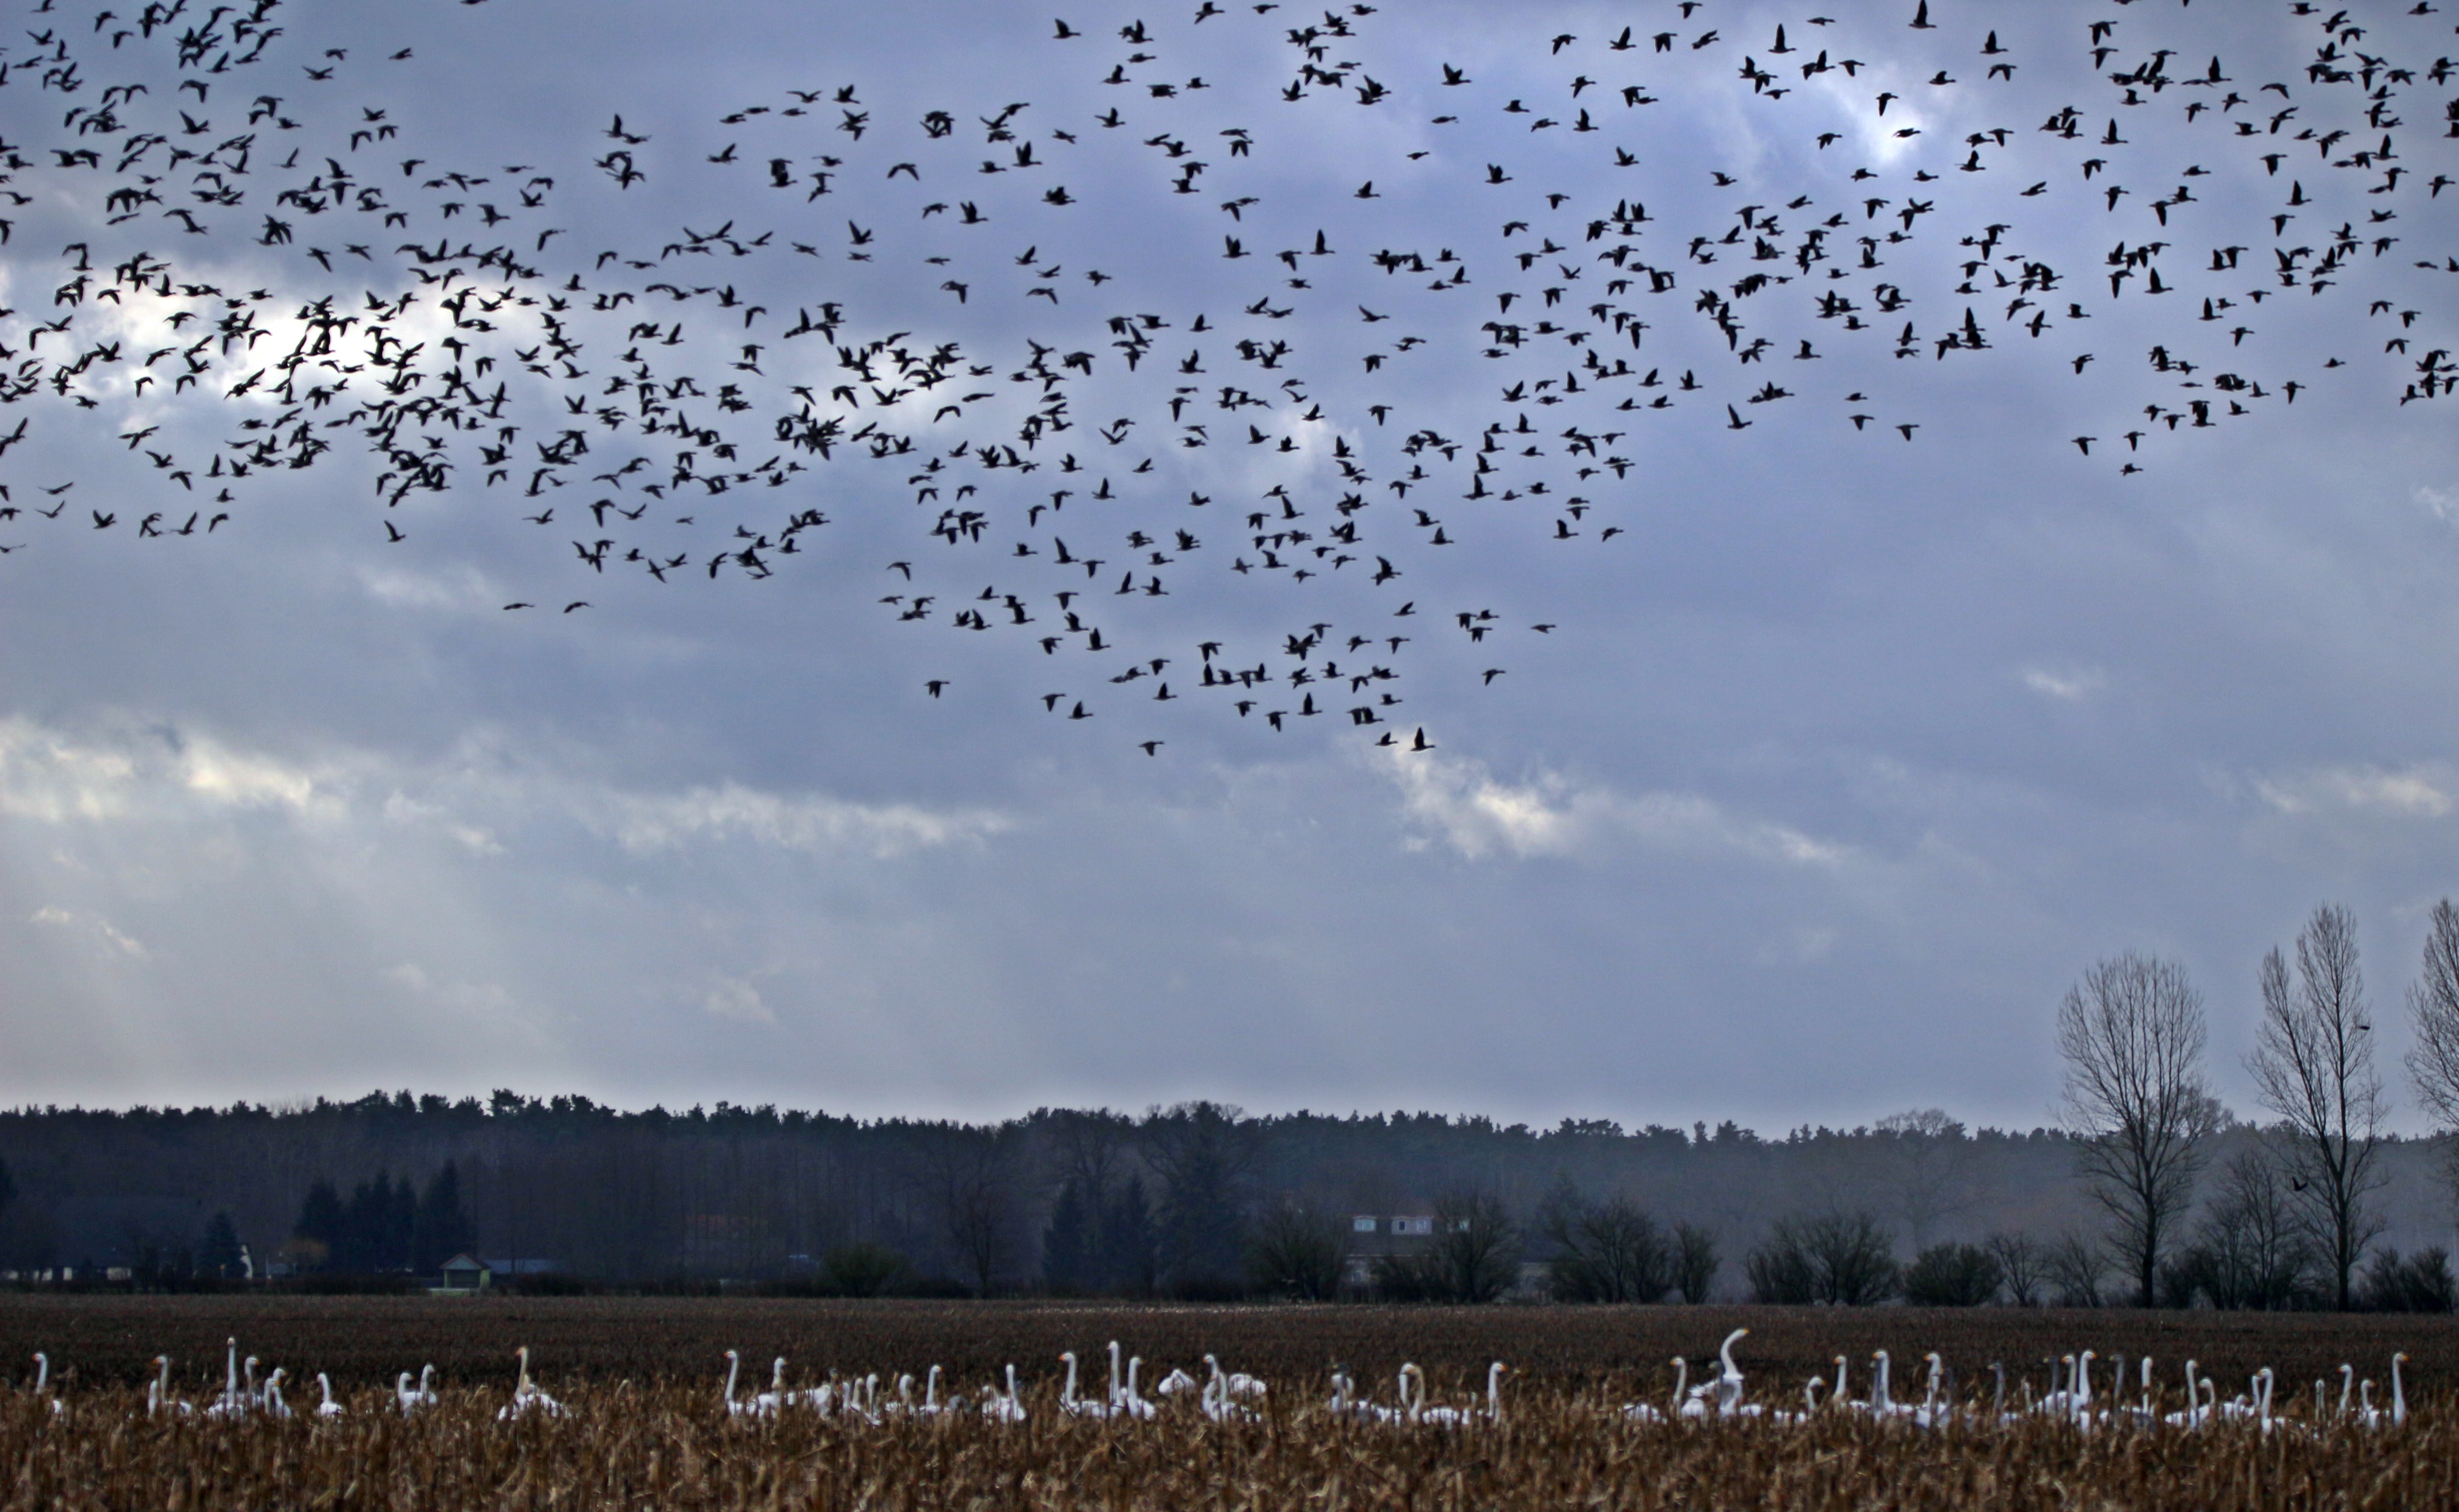
landscape, nature, bird, cloud, sky, morning, flower, frost, flock, geese, water bird, bird migration, griese area, mecklenburg western pomerania, swarm, flock of birds, migratory bird, animal migration